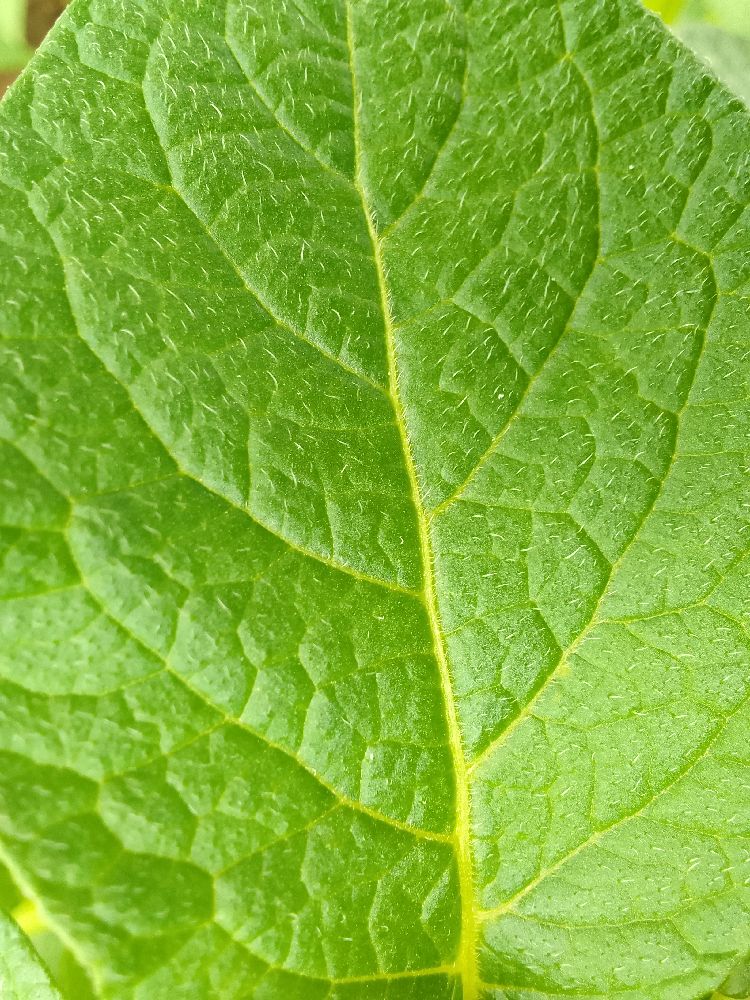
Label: Healthy